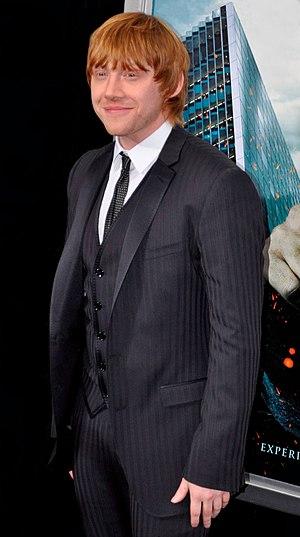
Ronald Bilius Weasley, dit Ron Weasley [ʁɔn wizle], est l'un des personnages principaux de la saga Harry Potter écrite par la romancière J. K. Rowling. Ron est le meilleur ami de Harry Potter et de Hermione Granger et il fait lui aussi partie de la maison Gryffondor à Poudlard.